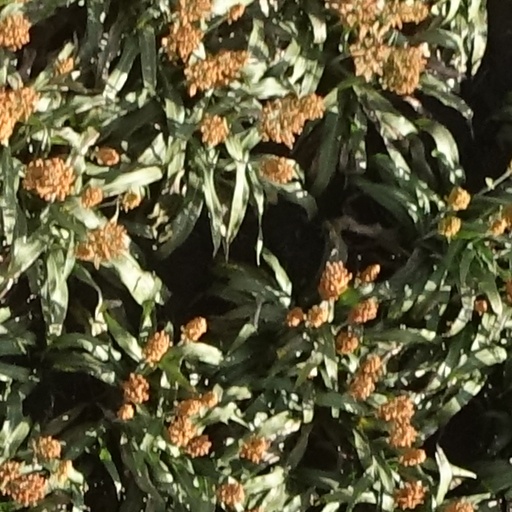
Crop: sorghum